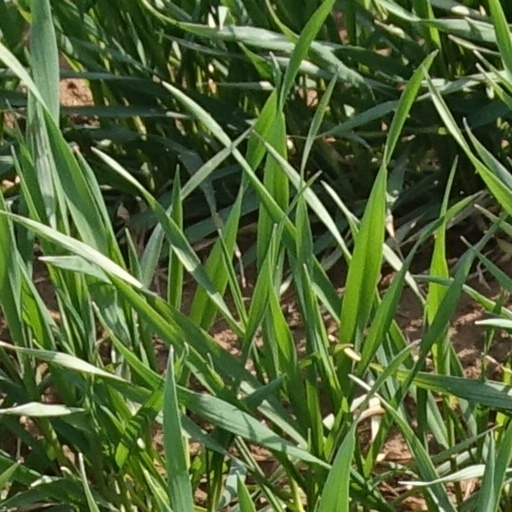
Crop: wheat